Tuss McLaughry

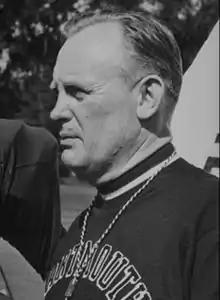

DeOrmond "Tuss" McLaughry (May 19, 1893 – November 26, 1974) was an American football player and coach. He served as the head football coach at Westminster College in New Wilmington, Pennsylvania (1915–1916, 1918, 1921), Amherst College (1922–1925), Brown University (1926–1940), and Dartmouth College (1941–1942, 1945–1954), compiling a career college football record of 143–149–13. McLaughry was also the head basketball coach at Brown from 1926 to 1929, tallying a mark of 17–32. He was inducted into the College Football Hall of Fame as coach in 1962. Of all coaches inducted into the College Football Hall of Fame, McLaughry is the only one with a winning percentage under .500.